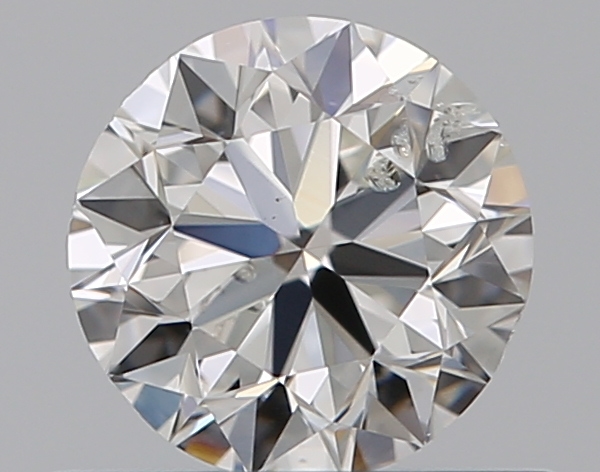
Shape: round
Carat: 0.5
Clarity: SI2
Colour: F
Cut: VG
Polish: EX
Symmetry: VG
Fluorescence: N
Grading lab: GIA
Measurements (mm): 4.94 x 5 x 3.17